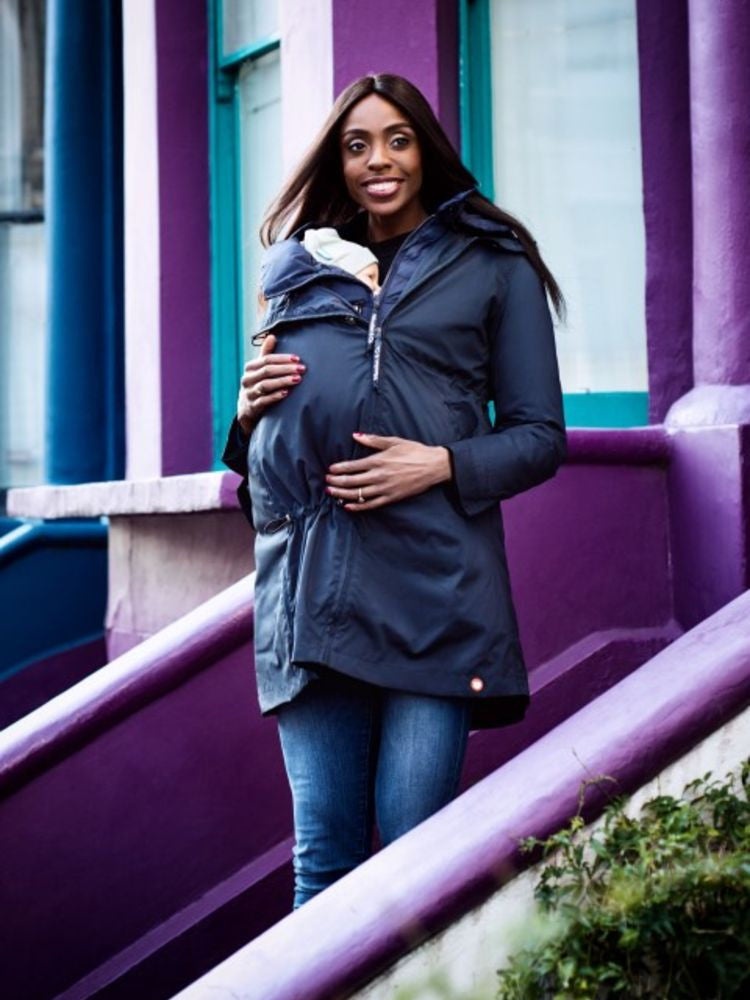
Wombat Kowari Bærejakke, Blå-Navy
Bemærk! Jakken er lille i størrelsen, så gå gerne en størrelse op, i forhold til din normale jakkestørrelse. Wombat Kowari - Perfekt hele året Med Kowari fra Wombat & Co. er du altid parat til det omskiftelige vejr i DK - hele året rundt og med god stil. EN jakke med mange løsninger. Du kan nyde godt af de mange gennemtænkte detaljer i jakken, som er meget mere end kun en bærejakke. Det er både en almindelig jakke, graviditetsjakke og bærejakke (front og rygbæring). Kowari består af 2 jakker, som kan bruges selvstændigt eller knappes sammen til EN vinterjakke: Inderjakke, varm og vatteret, men stadig let - perfekt til de kølige dage. Yderjakke, vandafvisende og ideel til de våde dage forår og sommer. Sammen er de en varm vinterjakke, som er åndbar, vindtæt og vandafvisende. 12 justeringsmuligheder i et flot, mørkeblåt og trendy design. Wombat Kowari er en helt enestående bærejakke. Hvis du investerer i denne jakke, er du dækket godt ind året rundt og langt ud i fremtiden. Det er virkeligt et godt køb. Jakken har 12 justeringsmuligheder, fordi det i realiteten er 3 jakker (inderjakke, yderjakke, sammenlagt), der kan indstilles på 4 måder (uden indsats, graviditetsjakke, bærejakke front, bærejakke ryg). Den findes kun i en enkelt farve, men det er tilgengæld en virkelig flot, klassisk, mørkeblå, som passer godt til det meste. Denne fantastiske jakke passer godt på dig, når du bærer baby i maven, uden på maven, på ryggen, og når holder dit barn i hånden. Tandembæring, med samtidig front-og rygbæring fx i forbindelse med tvillinger, er mulig ved tilkøb af et sæt panelindsatser, som kan købes via linket nederst. Kowari har mange tilpasningsmuligheder vha. dele, der kan sættes på eller afmonteres - lige efter dit behov Den vatterede inderjakke har en hætte, som kan lynes af. Yderjakkens hætte er mere rummelig og kan indstilles, så den passer dig. Den har en ekstra bred kant, som skærmer god i mod regn og blæst, og kan ligeledes lynes af. Ærmelukningens bredde kan justeres vha to knapper og dermed strammes til, så kold luft ikke kryber op i ærmet. Taljen kan justeres vha. 4 taljebånd. Yderjakken er mere rummelig end inderjakken og ca. 9 cm længere. Kowari som graviditetsjakke (gældende for både inderjakke og yderjakke): Jakken er designet som en lækker graviditetsjakke, når panelindsatsen lynes på fronten. Der er justeringsmulighed både i top og bund, så tilpasning kan ske i takt med, at din gravide mave vokser. Kowari som bærejakke (gældende for både inderjakke og yderjakke): Der er en diskret lynlås langs ryggen, som derved giver dig mulighed for at lyne panelindsatsen på både front OG ryg. Tandembæring er muligt ved tilkøb af et sæt panelindsatser, som du kan købe via linket nederst. Ved rygbæring af mindre børn, anbefaler vi at hætten lynes af. Det er også vigtigt at være opmærksom på, at dit barn har frie luftveje og ikke har det for varmt/koldt. Wombat Kowari Størrelse OBS! Denne jakke er en figursyet model som gør, at den er mindre i størrelsen. Yderjakken har taljebånd, så du kan stramme den yderligere ind i livet. Er du mellem to størrelser, anbefaler vi derfor, at du vælger den største størrelse. Yderjakken er større end inderjakken i hver størrelse, hvilket fremgår af nedenstående størrelsesguide. Bemærk, at alle målangivelser er fra søm til søm og i centimeter: INDERJAKKE størrelsesguide XS S M L XL XXL 3XL Længde 75,5 76,5 77,5 78,5 80 81,5 83 Skuldre 38,5 40 41,5 43 45 47 49 Bund 59 62 65 68 72 76 80 Bryst 47,7 50 52,3 54,6 58,1 61,6 65,2 Ærme 59 59,5 60 60,5 61,5 62,5 63,5 YDERJAKKE størrelsesguide XS S M L XL XXL 3XL Længde 86 87 88 89 90,5 92 93,5 Skuldre 39,5 41 42,5 44 46 48 50 Bund 60 63 66 69 73 77 81 Bryst 48,7 51 53,3 55,6 60,3 62,6 63,1 Ærme 62 62,5 63 63,5 64,5 65,5 66,5 Find den rigtige størrelse Vi ved, at det kan være svært at vælge den rigtige størrelse, når der også skal være plads til din baby og bæresele eller vikle. Det er også altid en god idé at sammenligne jakkens mål med en jakke, du allerede har i skabet og som passer dig godt. Du finder tabellen med jakkens mål som billede - og du er altid velkommen til at sende os en mail på info@vikleliv.dk hvis du er i tvivl. Wombat Kowari kort og godt! INDERJAKKE: 1 panelindsats til lynlåsen, som bruges både under graviditet og bæring (både front og ryg). Justeringsmuligheder i top og bund, så jakken kan tilpasses din voksende mave/barn Skjult lynlås i ryggen, til rygbæring Aftagelig hætte fæstnes med lynlås Sidelommer til at varme hænderne i Syet i et vatteret, vandafvisende, vindtæt og åndbart materiale Kan vaskes separat ved max. 30 grader på skånevask. Må ikke tørretumbles eller bleges. Luftørres i skyggen. YDERJAKKE: 1 panelindsats til lynlåsen, som bruges både under graviditet og bæring (både front og ryg). Justeringsmuligheder i top og bund, så jakken kan tilpasses din voksende mave/barn Skjult lynlås i ryggen, til rygbæring Aftagelig hætte med en ekstra kant, som skærmer godt mod regnen, fæstnes med lynlås. Hættens størrelse kan justeres så den passer netop dig. Taljen kan justeres vha. 4 taljebånd Ærmer med justerbare manchetter, så den kolde luft ikke sniger sig op i ærmet. Dybe diagonale frontlommer med knap til at varme hænderne i En inderlomme til de vigtige ting Syet i vandafvisende, vindtæt og åndbart materiale Kan vaskes separat ved max. 30 grader på skånevask. Må ikke tørretumbles eller bleges. Luftørres i skyggen.
Brand: Wombat
Category: Apparel & Accessories > Clothing > Maternity Clothing > Maternity Pants > Chinos